Susan Bitter Smith

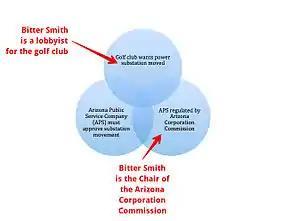
Click image to enlarge. Venn diagram illustrating conflict of interests related to Bitter Smith.

Bitter Smith received significant media attention regarding a complaint filed against her with Arizona Attorney General Mark Brnovich for conflict of interest. On September 15, 2015, in an article titled "Susan Bitter Smith Should Resign," the "Arizona Republic" wrote, "The Susan Bitter Smith death watch has officially begun." Bitter Smith announced she would be resigning from the Commission effective January 4, 2016.